The Twilight Saga: Breaking Dawn – Part 1

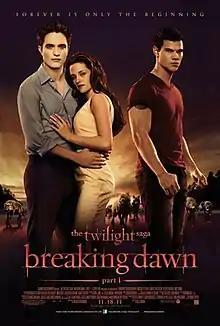
Theatrical release poster

The Twilight Saga: Breaking Dawn – Part 1 (or simply Breaking Dawn – Part 1) is a 2011 American romantic fantasy film directed by Bill Condon from a screenplay by Melissa Rosenberg, based on the 2008 novel "Breaking Dawn" by Stephenie Meyer. It is the sequel to "" (2010) and the fourth installment in "The Twilight Saga" film series. The film stars Kristen Stewart, Robert Pattinson, and Taylor Lautner, reprising their roles as Bella Swan, Edward Cullen, and Jacob Black, respectively. In the film, Bella and Edward marry and become pregnant with a half-human, half-vampire child, which causes them the Cullen family to become a target.